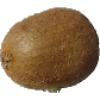
Label: kiwi